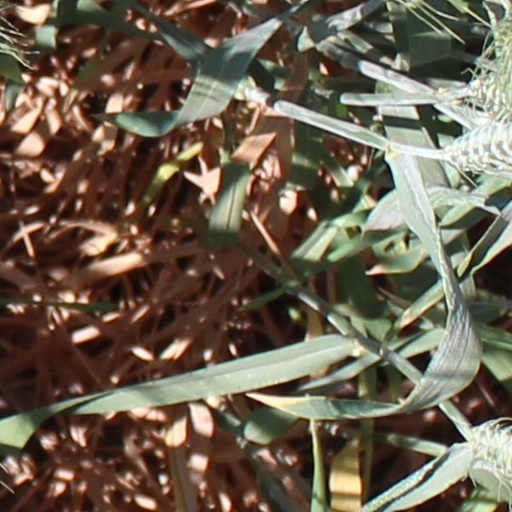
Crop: wheat